2013 Armenian presidential election

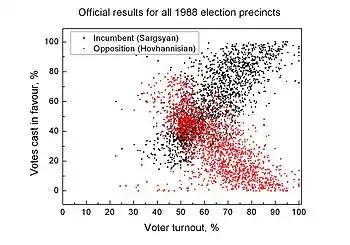
OSCE observer mission cited "a correlation between very high turnout and the number of votes for the incumbent" as a reason for "concerns regarding the confidence over the integrity of the electoral process".

Several opposition politicians claimed there were irregularities with the voting list. Raffi Hovannisian talked about the high possibility of fraud, caused by the fact that "700,000 Armenian citizens are on voter lists in the country, but work outside this impoverished nation."